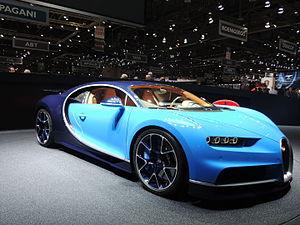
Bugatti Chiron
Sous l'appellation de sciences de l'ingénieur, ou sciences industrielles de l'ingénieur, sont rassemblées des disciplines scientifiques en rapport avec le métier d'ingénieur, notamment dans les domaines de la mécanique, du génie mécanique, de l'informatique, du génie civil, du génie électrique, et de l'automatique. Cette matière à forte culture industrielle forme les étudiants à devenir ingénieur.